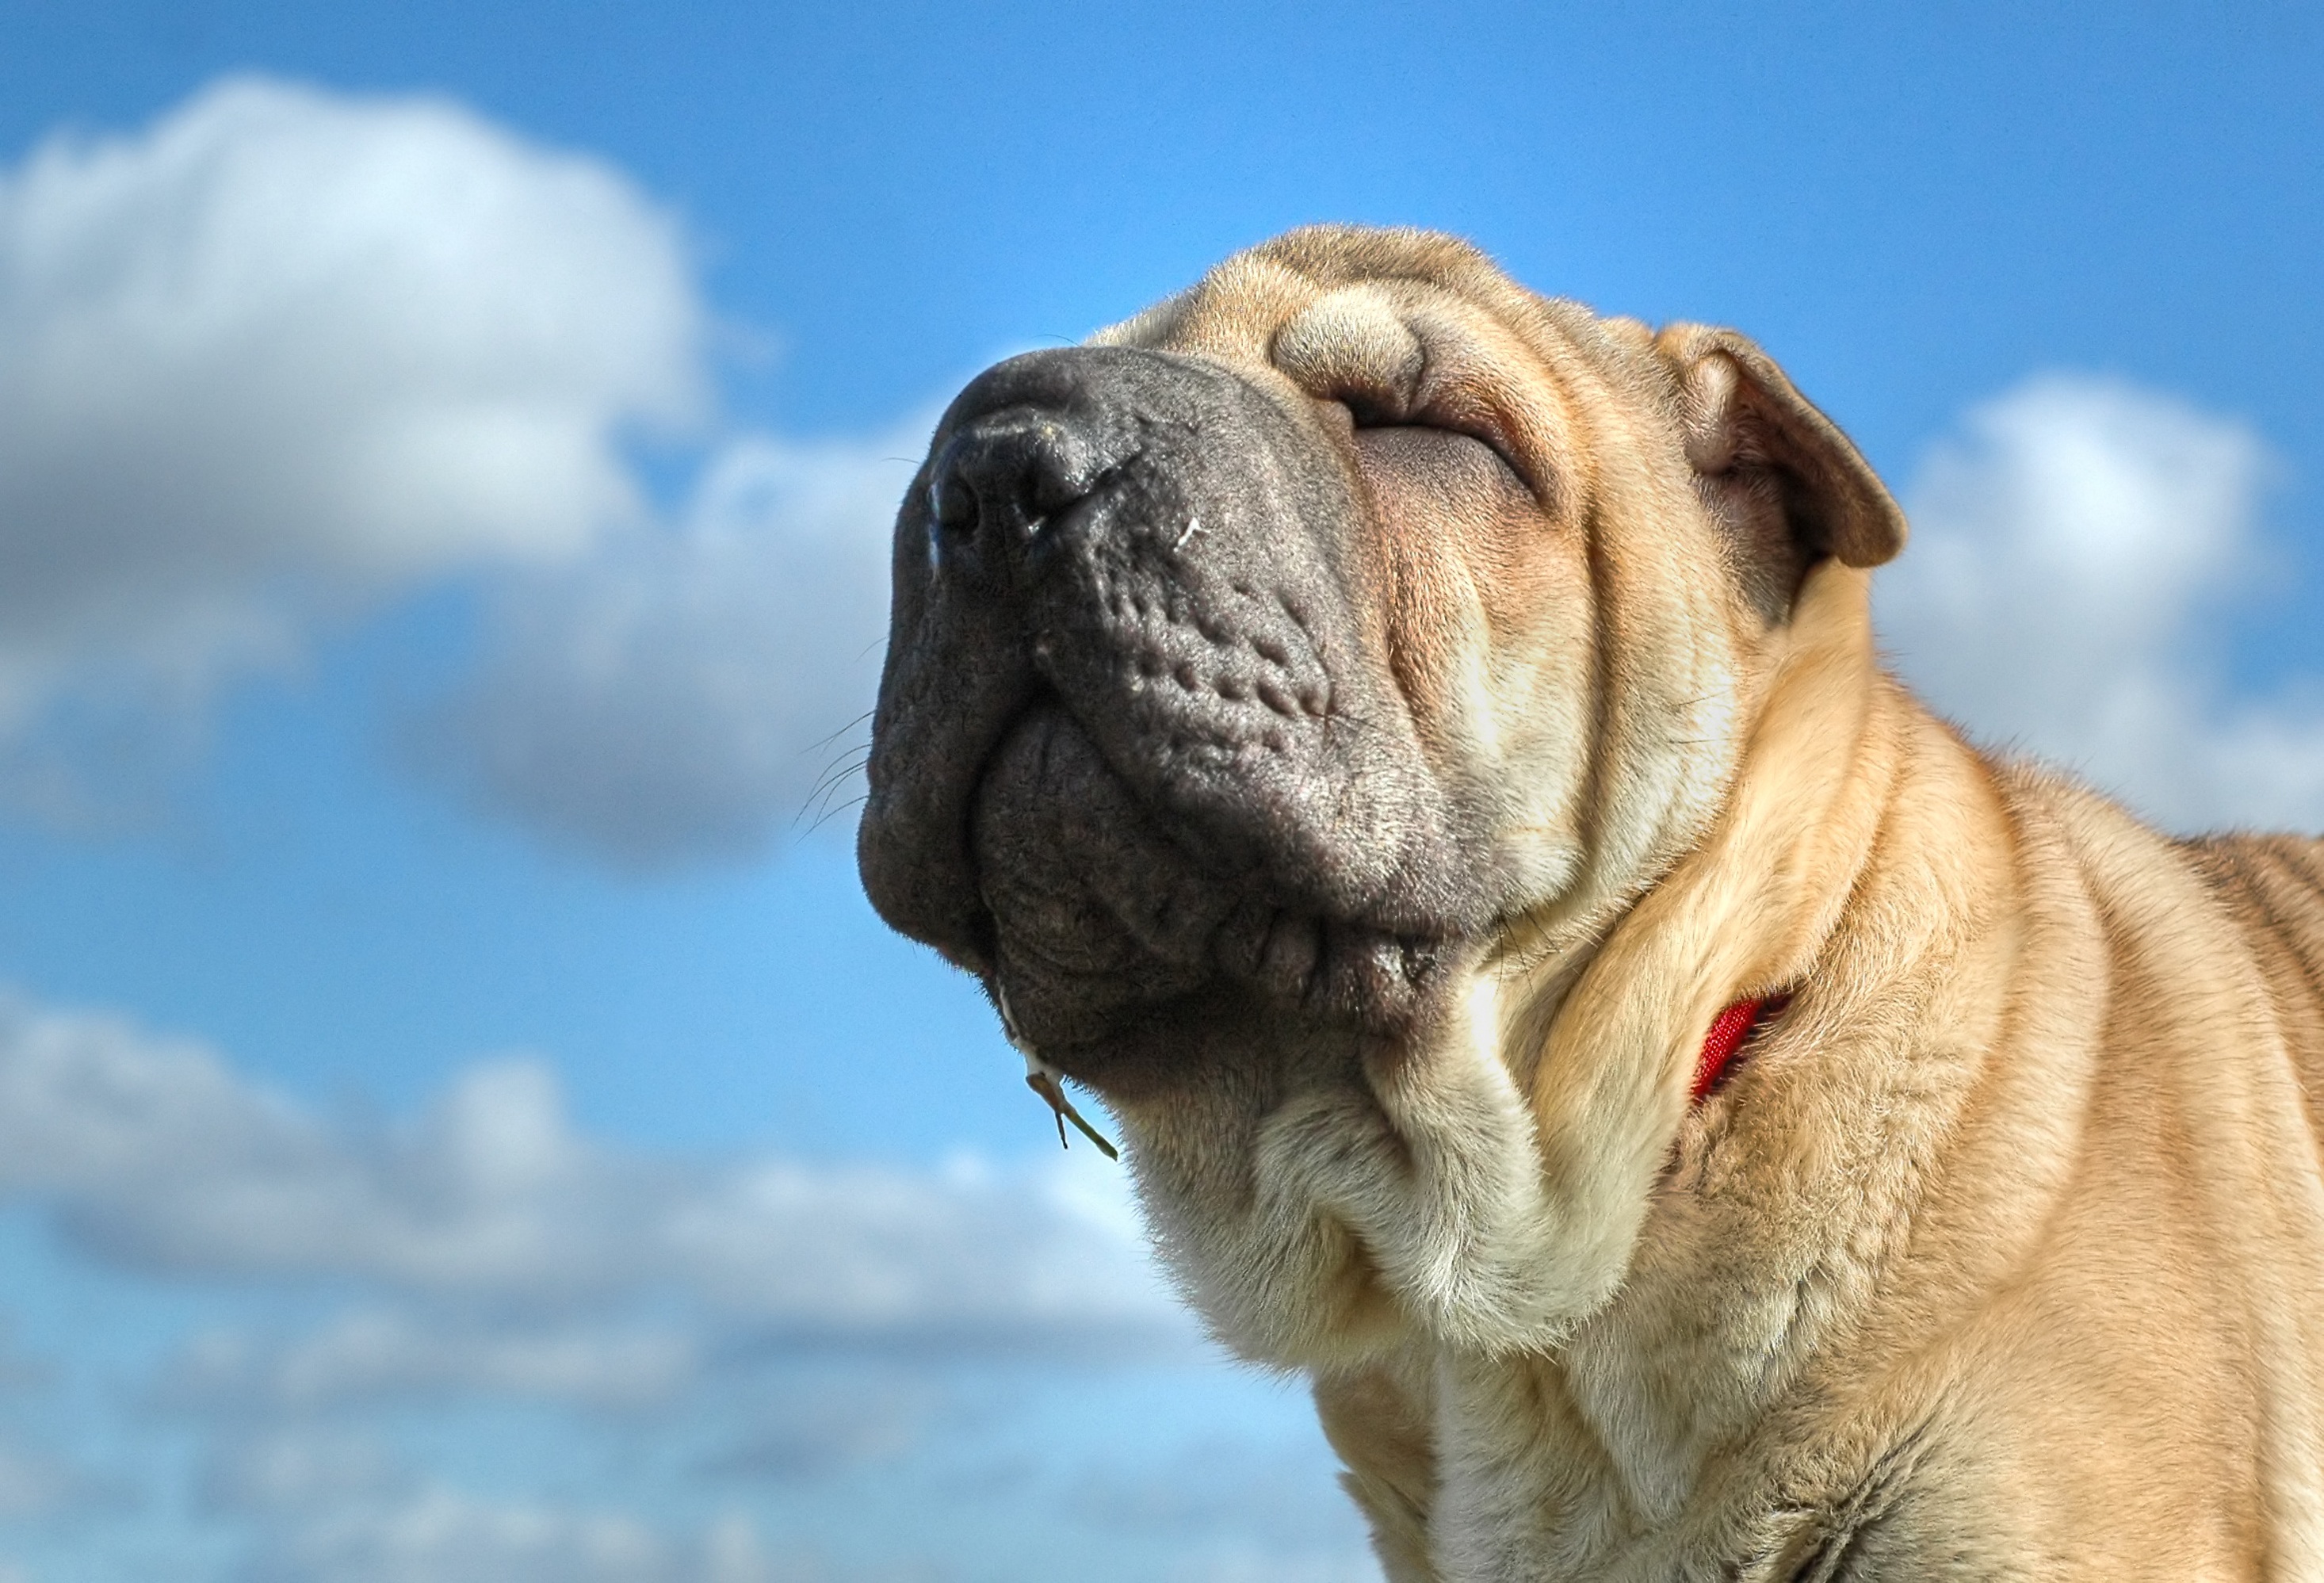
sky, dog, animal, mammal, eyes closed, vertebrate, dog breed, shar pei, bullmastiff, old english bulldog, dog like mammal, carnivoran, dog breed group, olde english bulldogge, sharpei